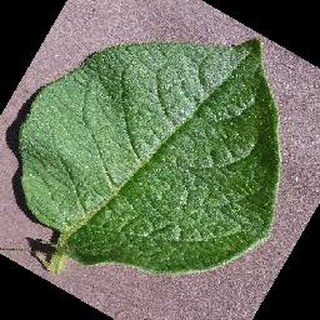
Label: healthy_potato